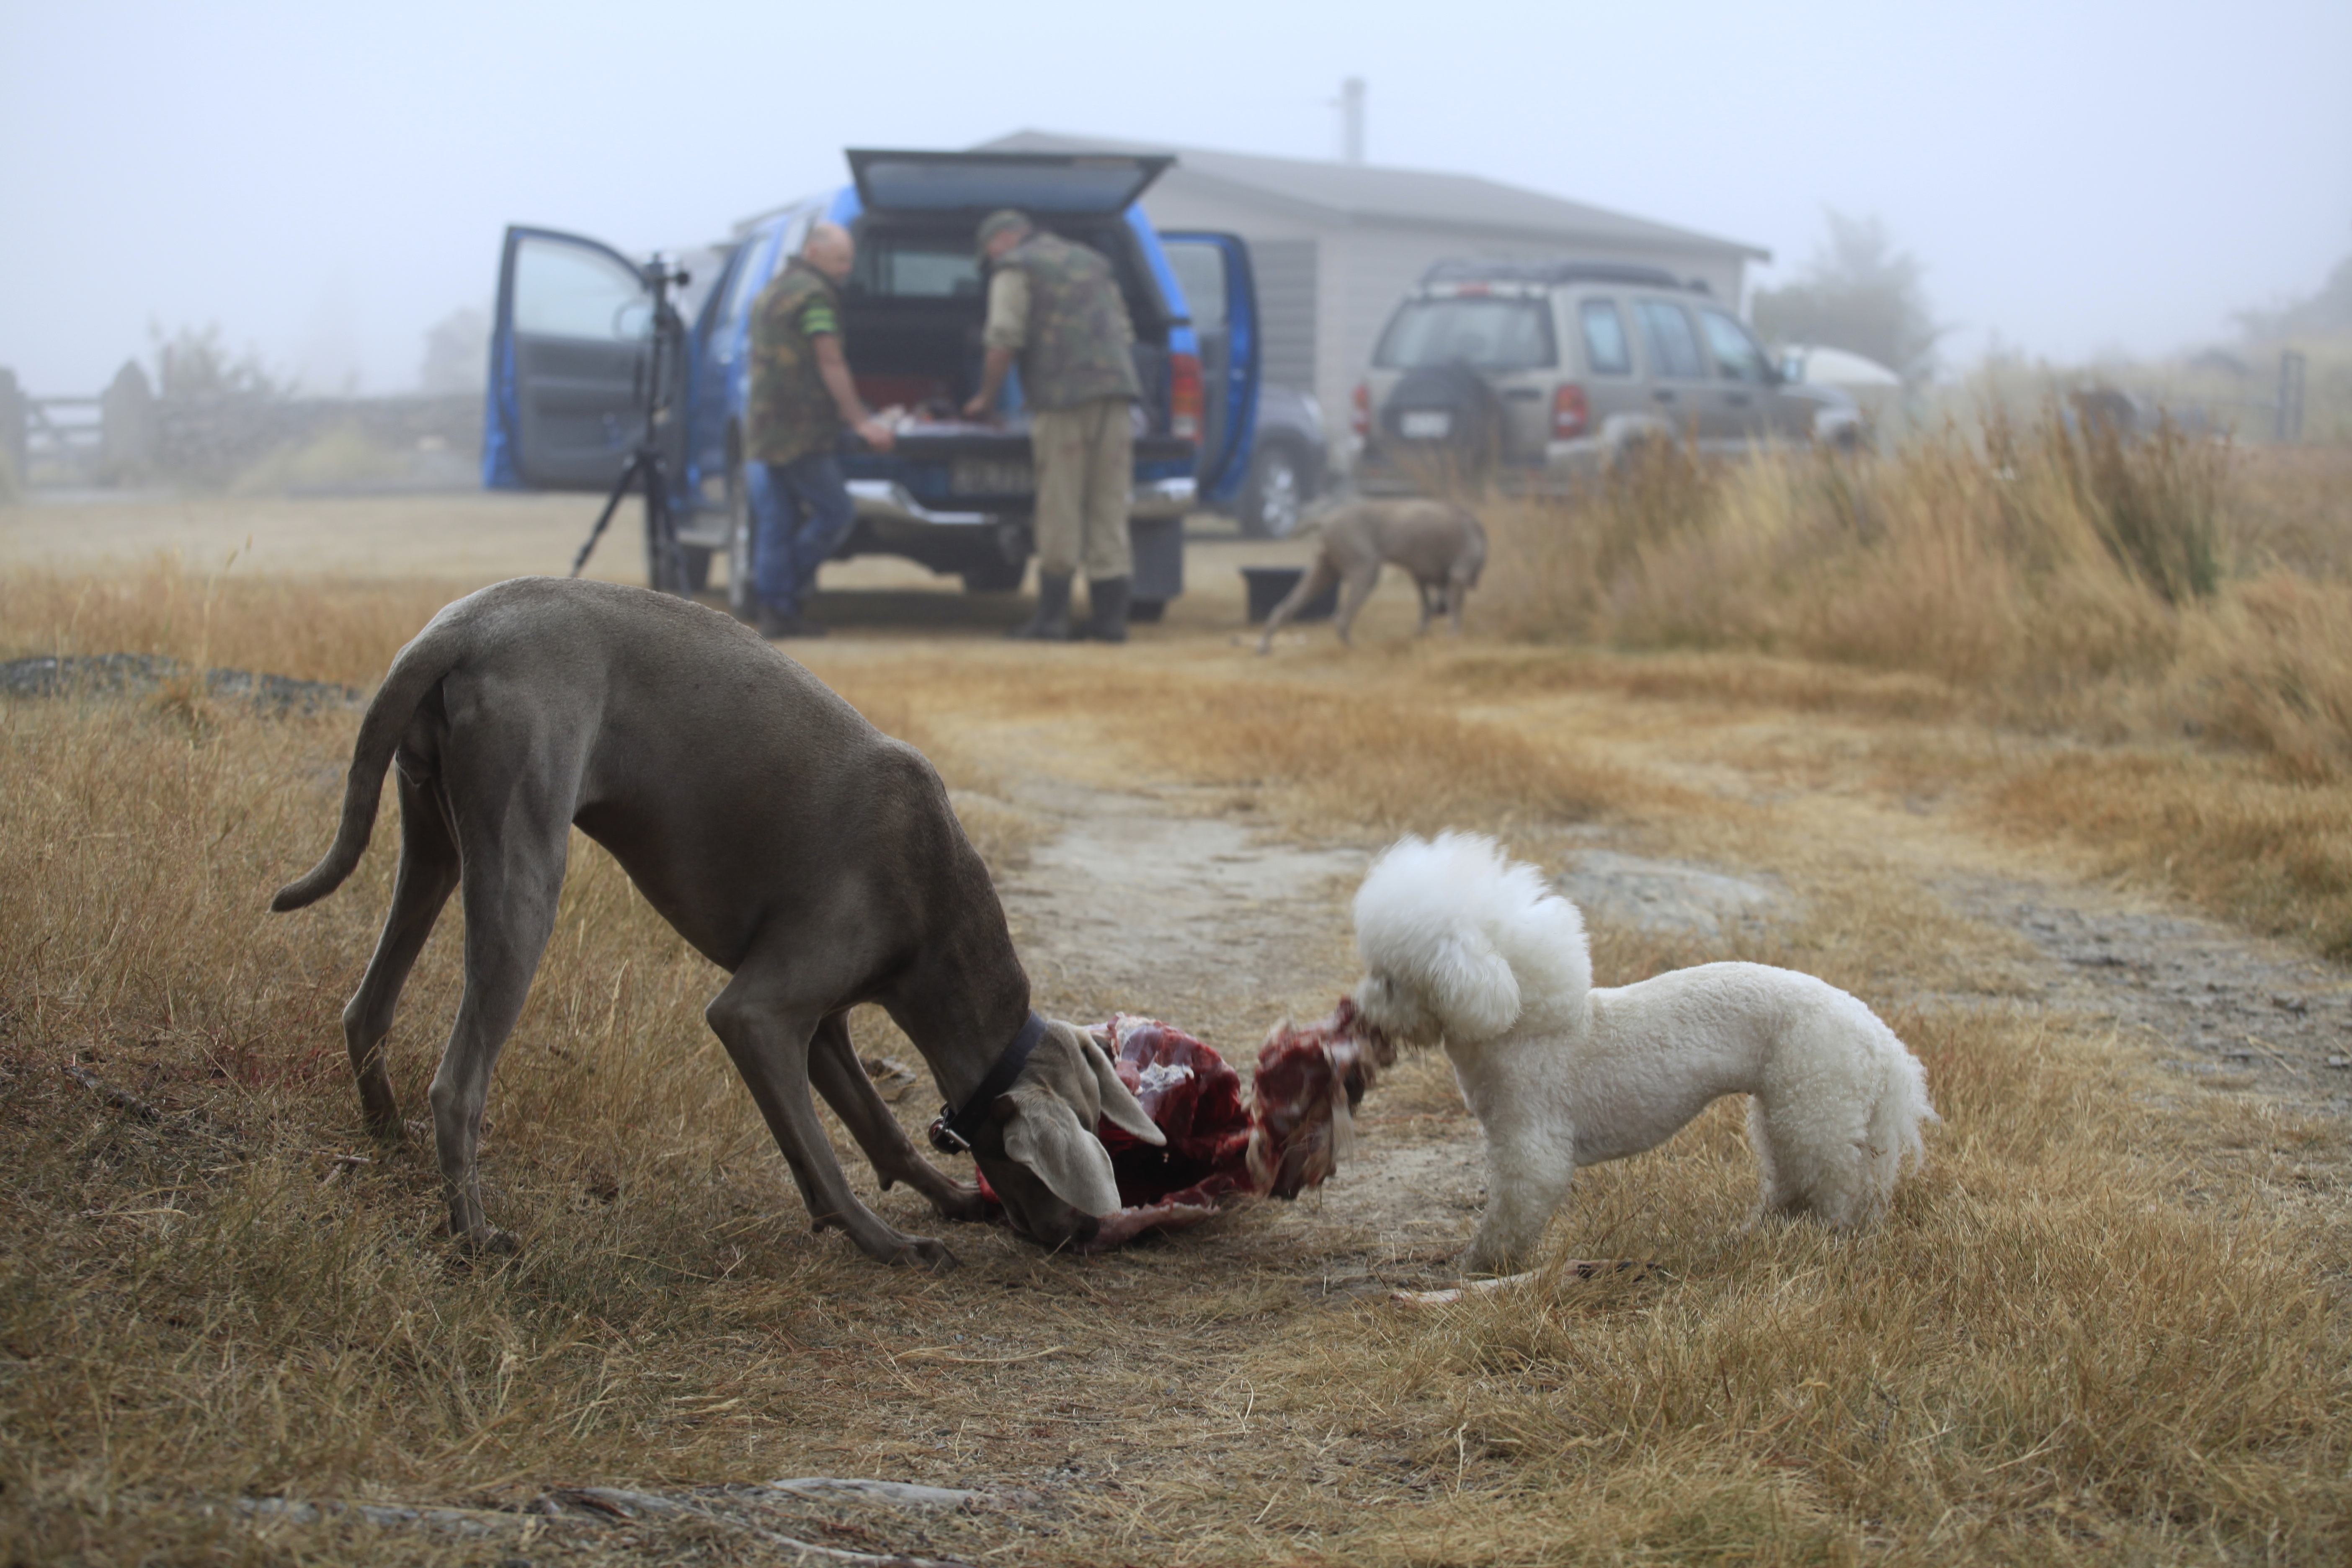
dog, mammal, dogs, vertebrate, carnivore, hunting, carcass, hunting dogs, dog like mammal, animal sports, dog sports